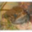
Label: frog